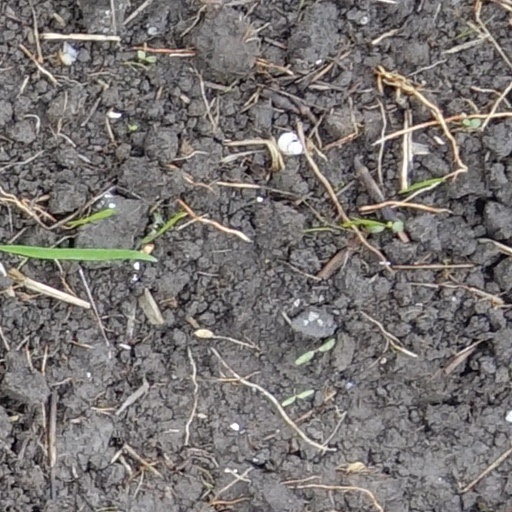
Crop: wheat